Teófilo Serrano

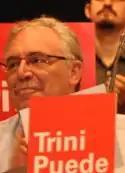
Serrano in 2010

José Teófilo Serrano Beltrán (28 July 1950 – 3 August 2024) was a Spanish politician, civil servant and engineer who was a member of the Spanish Socialist Workers' Party (PSOE).